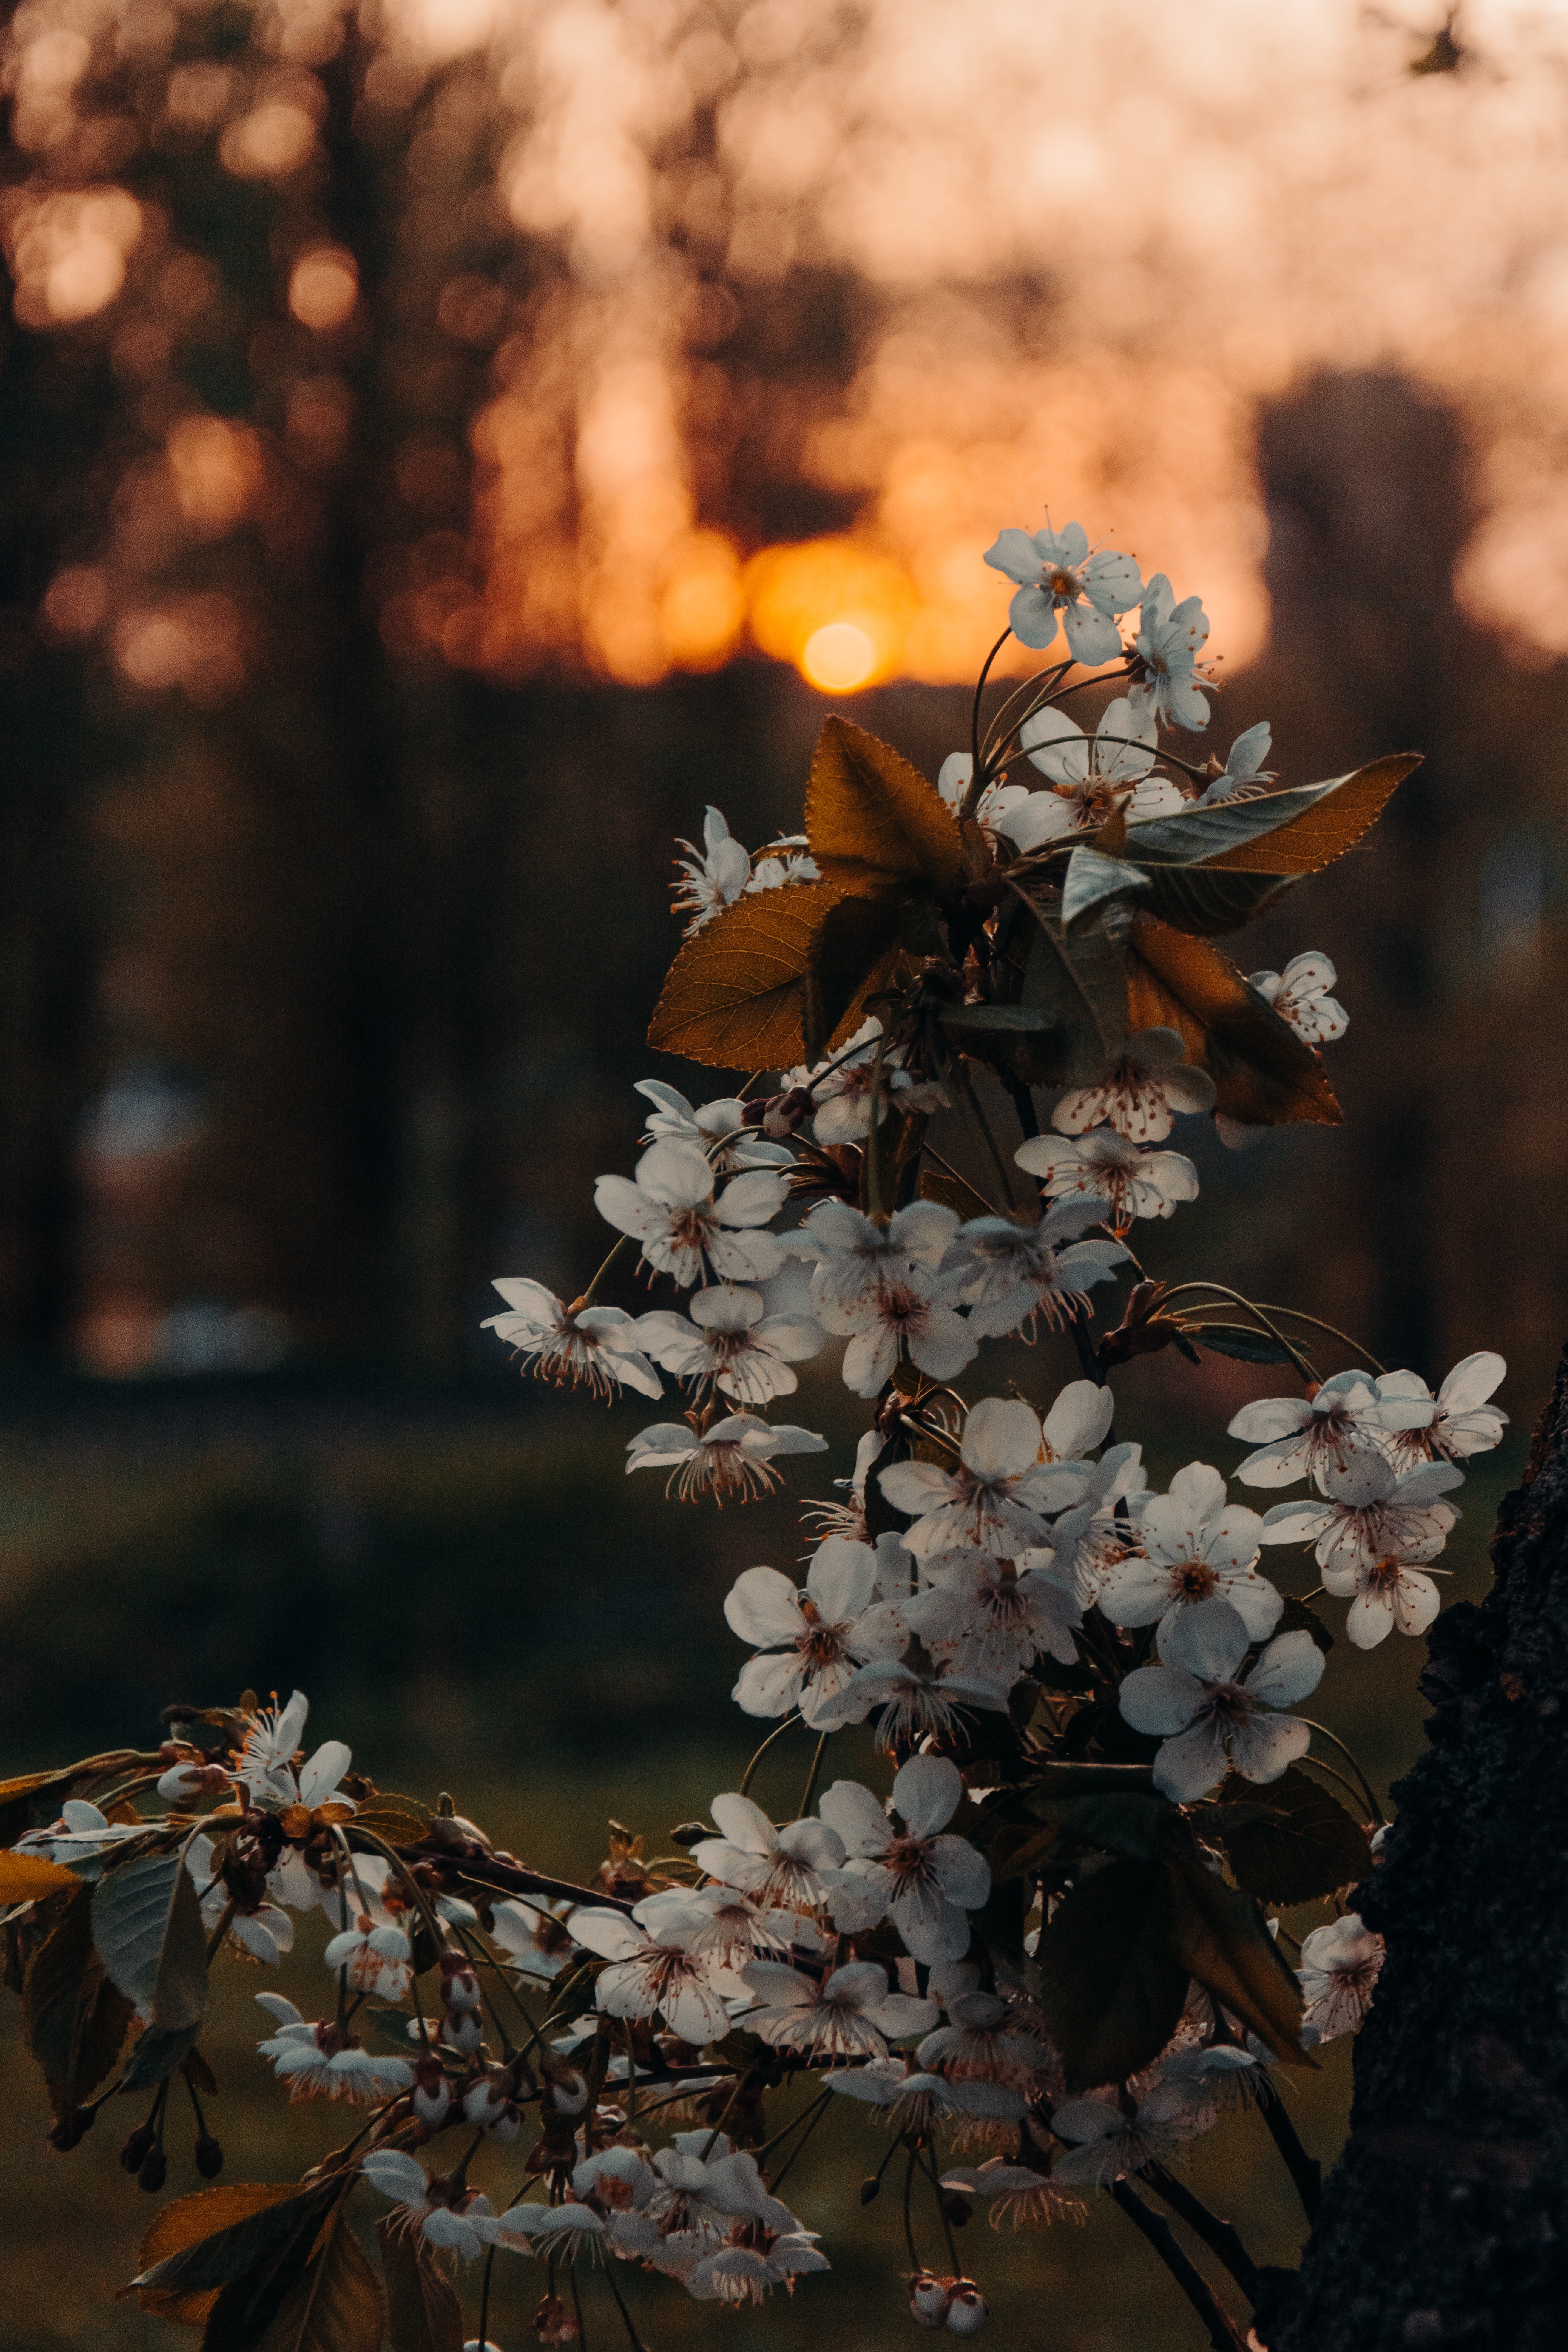
flower, spring, branch, plant, blossom, tree, botany, twig, sunlight, flowering plant, prunus, petal, cherry blossom